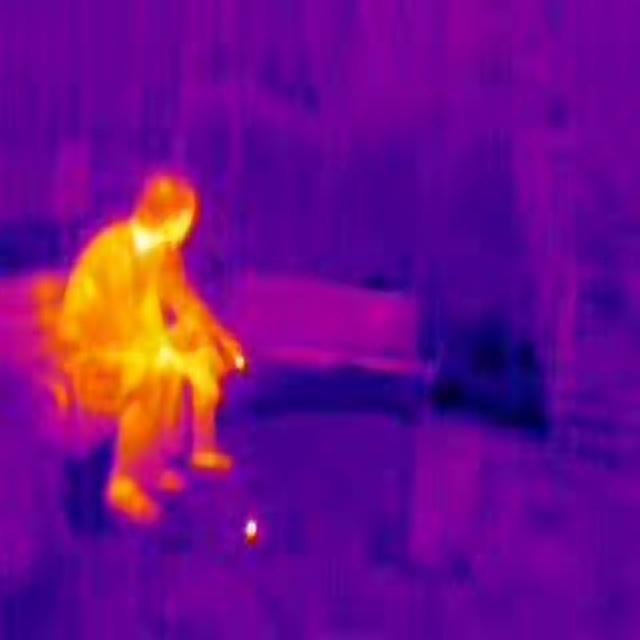
Detected objects:
label: person
label: person